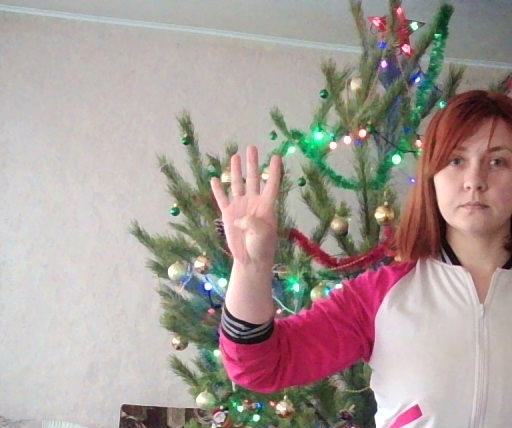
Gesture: four